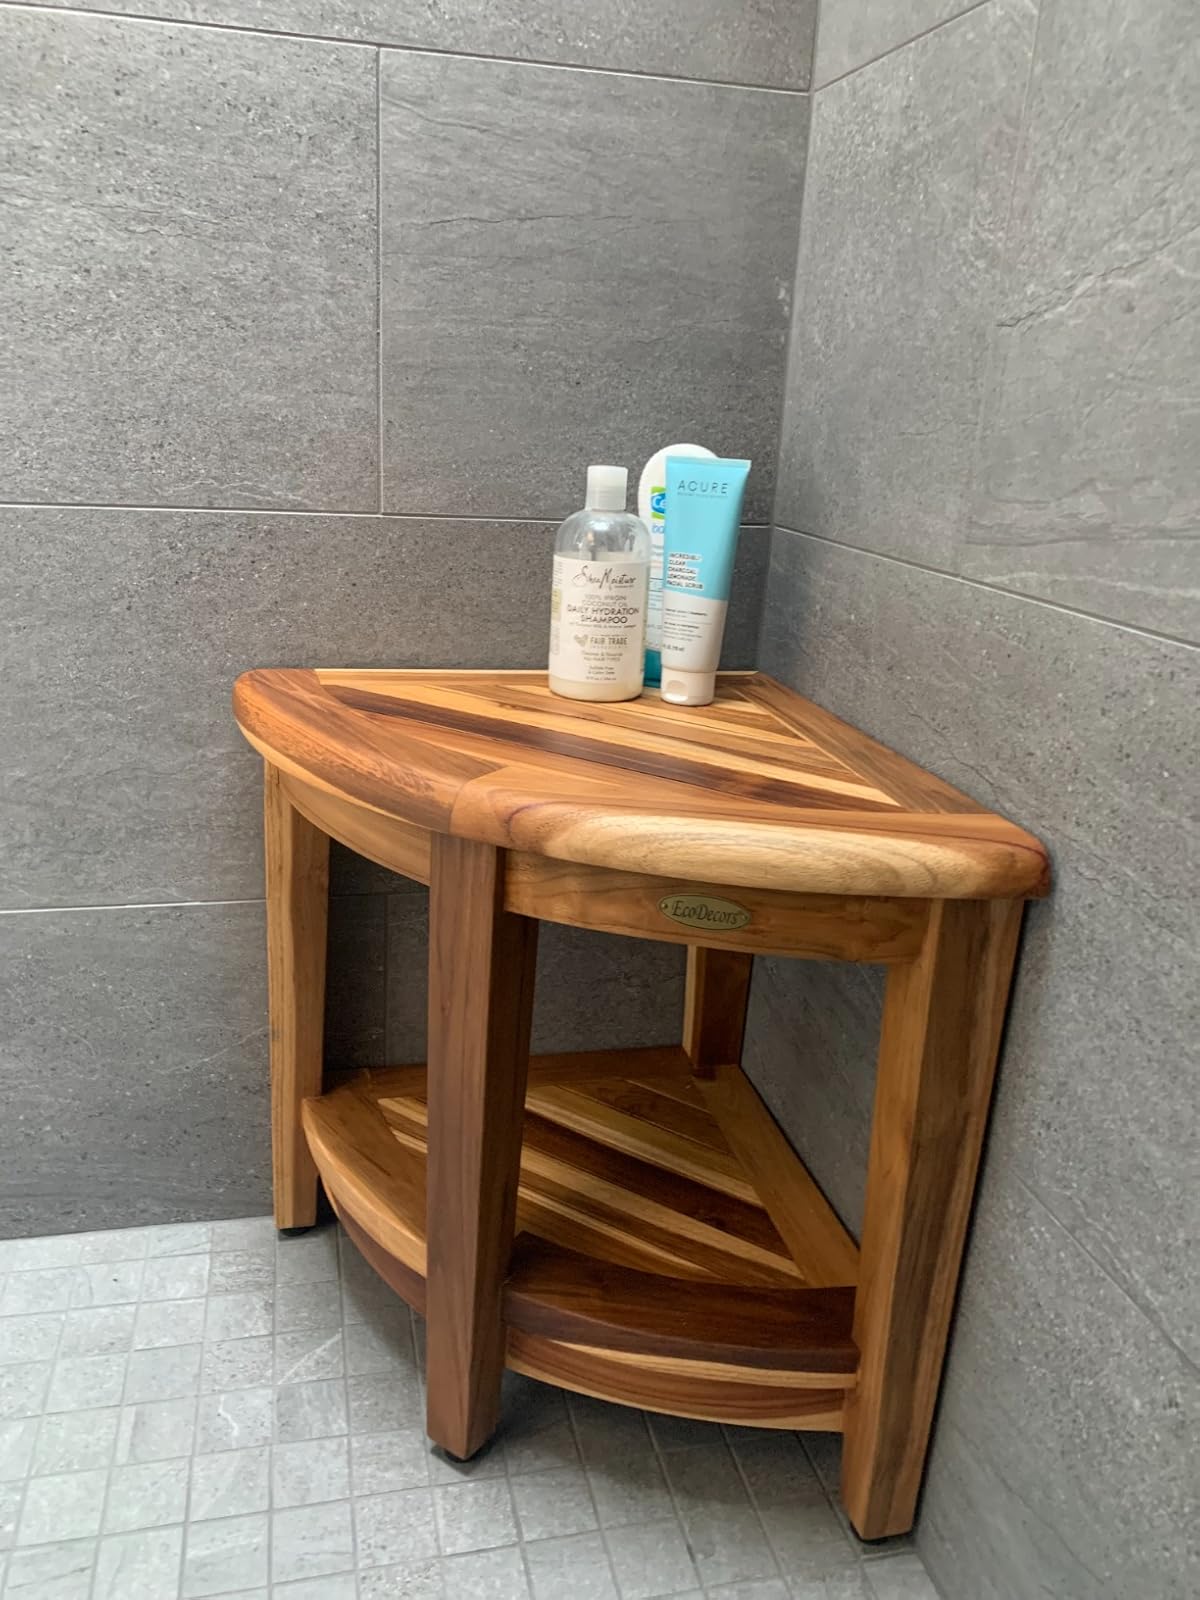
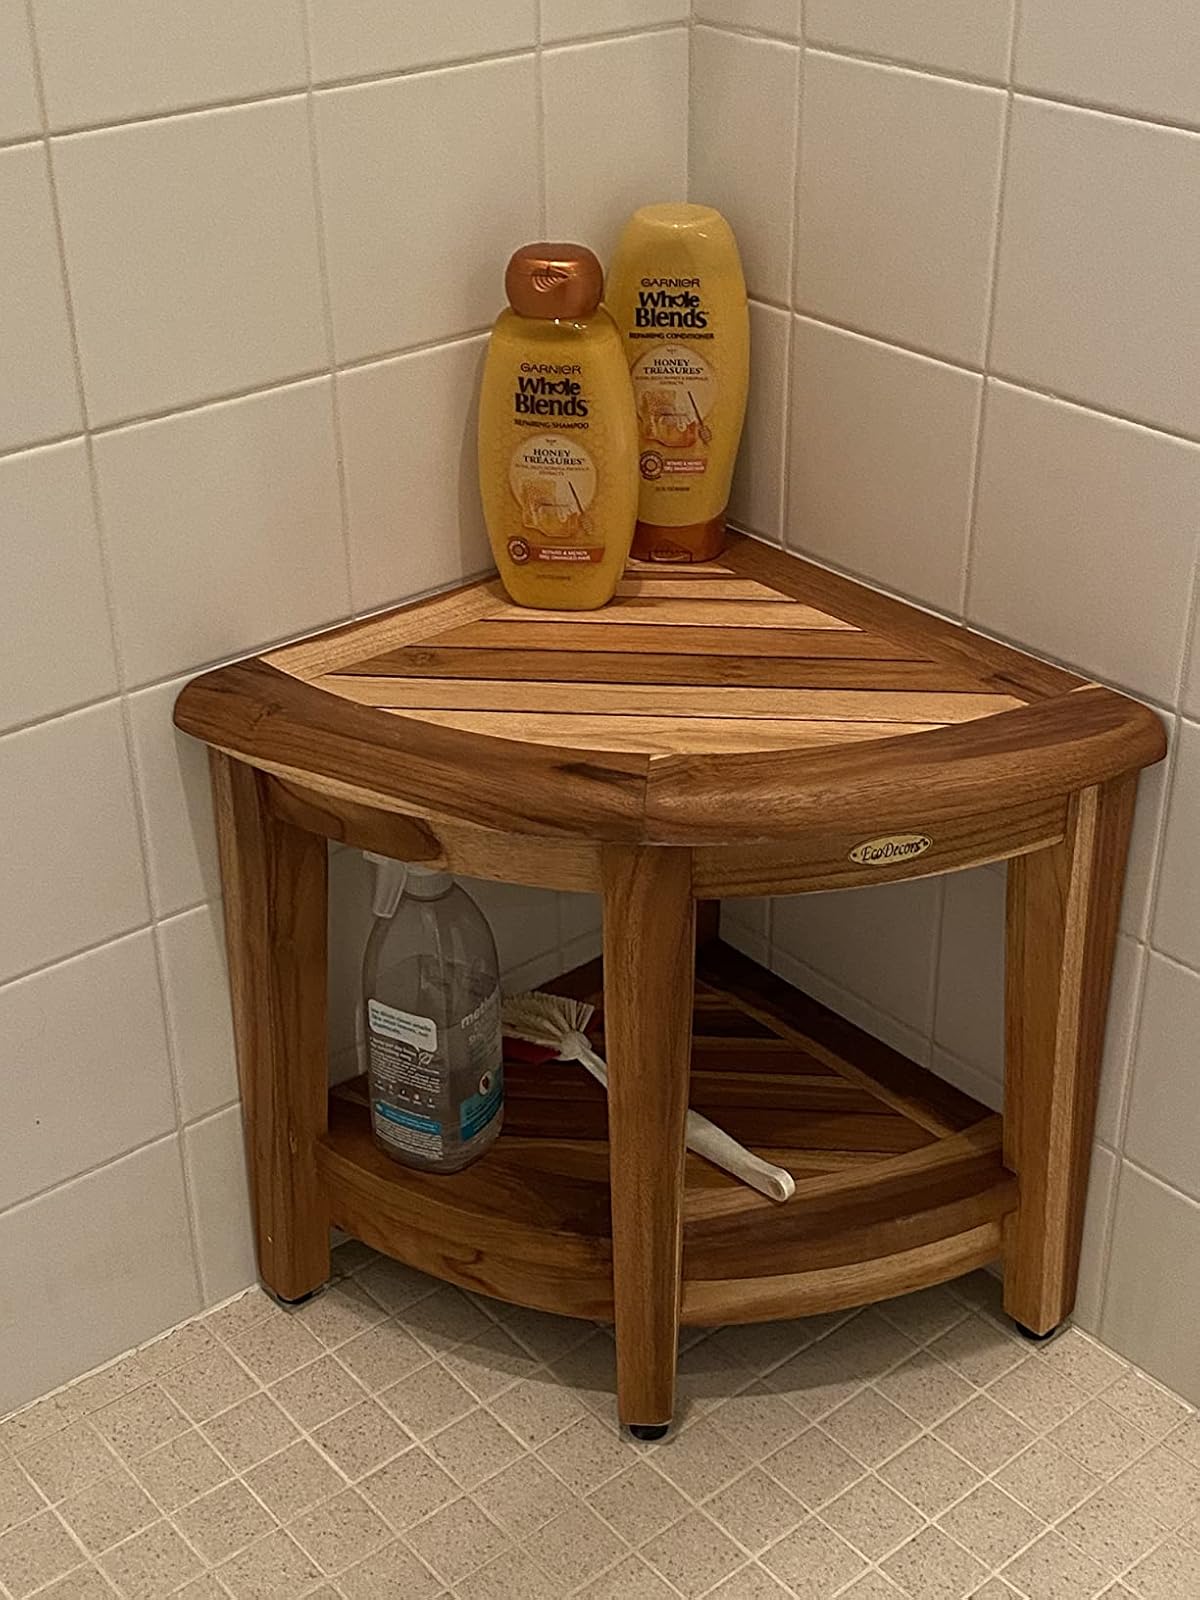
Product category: stool
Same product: yes